Answer in natural language. Which object is closer to the camera taking this photo, sleek black flatscreen smart tv (highlighted by a blue box) or blue modern tv stand (highlighted by a green box)? Choose between the following options: blue modern tv stand (highlighted by a green box) or sleek black flatscreen smart tv (highlighted by a blue box)
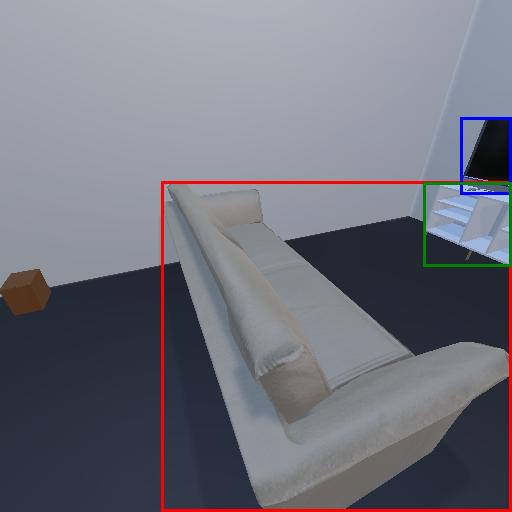
<answer>sleek black flatscreen smart tv (highlighted by a blue box)</answer>